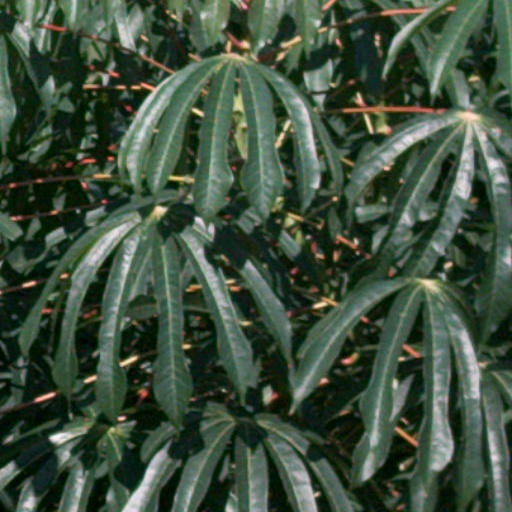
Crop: cassava